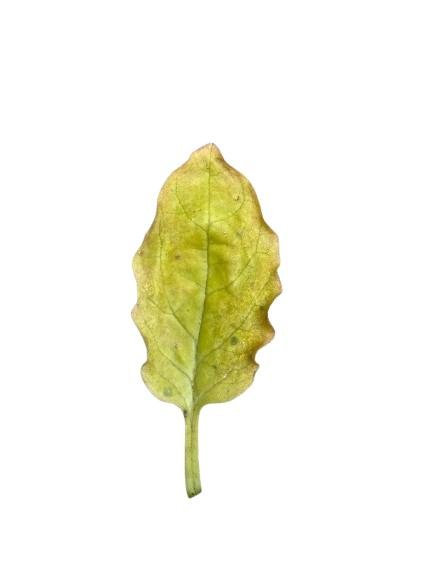
Label: Downy-Mildew